Latridopsis forsteri

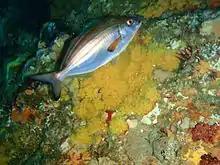
Bastard trumpeter "Latridopsis forsteri" at Ile des Phoques, Tasmania

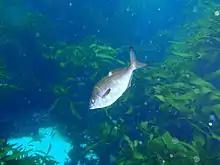
"Latridopsis forsteri" at Ile des Phoques

Latridopsis forsteri, the bastard trumpeter, copper moki, red bastard trumpeter, red, white and silver bastard trumpeter, silver bastard trumpeter, silver trumpeter or white bastard trumpeter, is a species of marine ray finned fish belonging to the family Latridae, the trumpeters. It is native to the eastern Indian Ocean and southwestern Pacific Ocean. This species is commercially important.